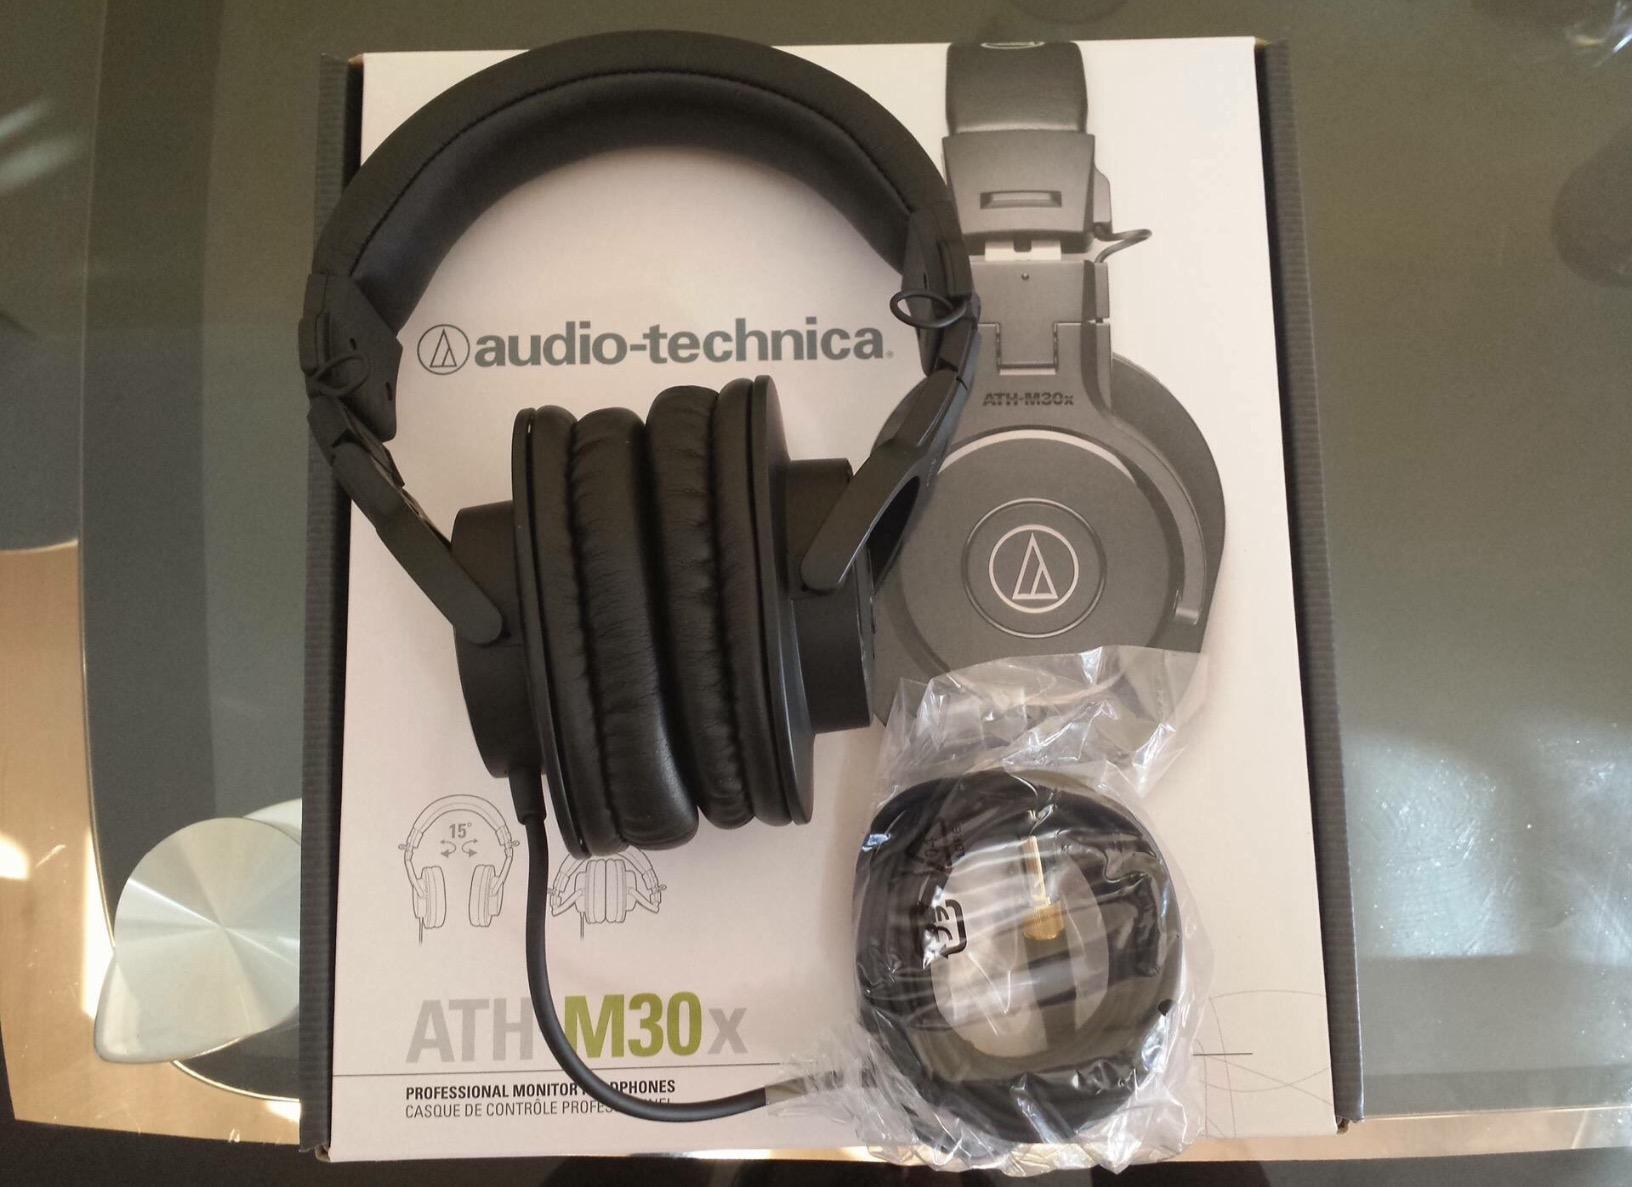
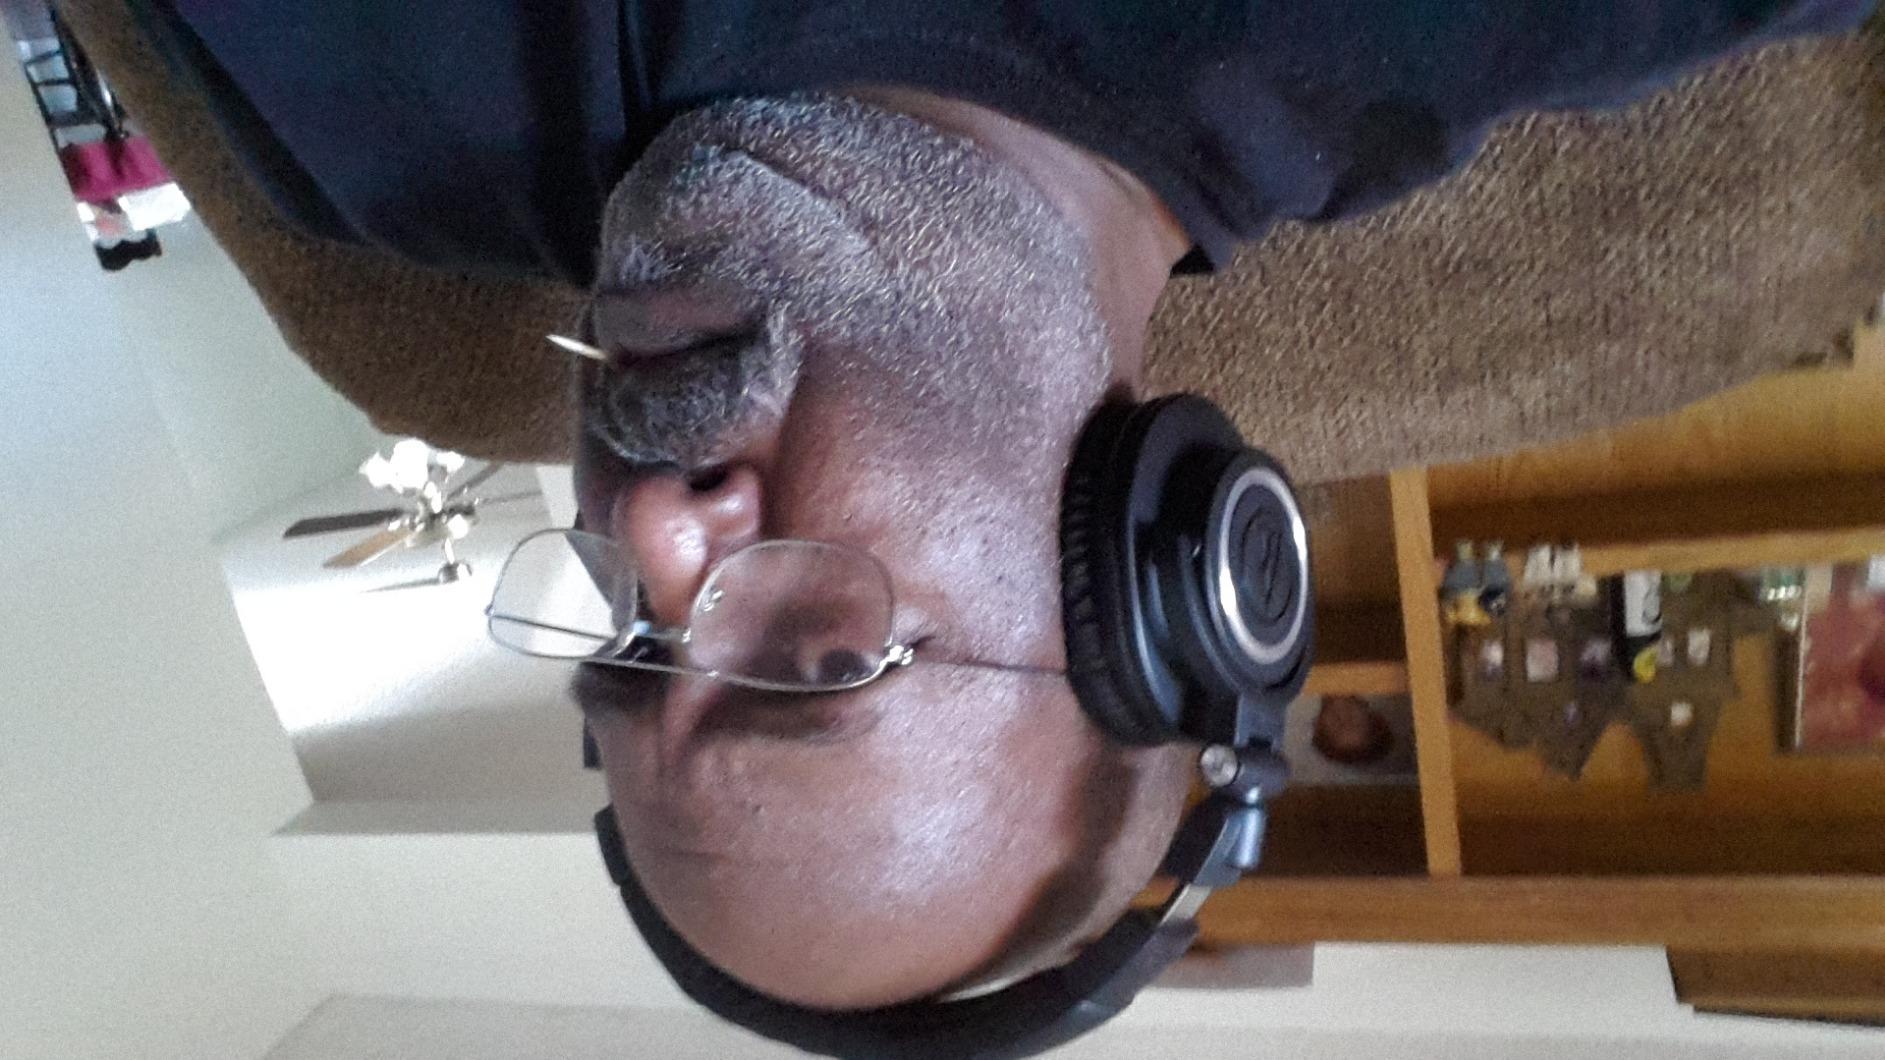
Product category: headphones
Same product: no